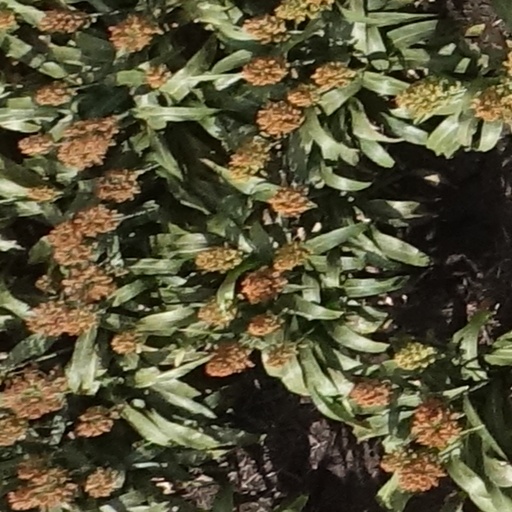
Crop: sorghum